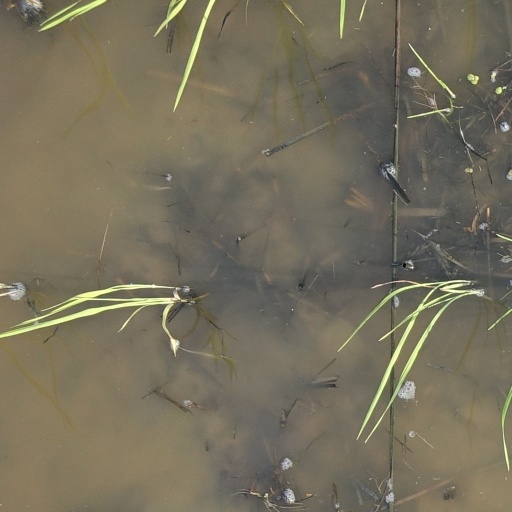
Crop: rice